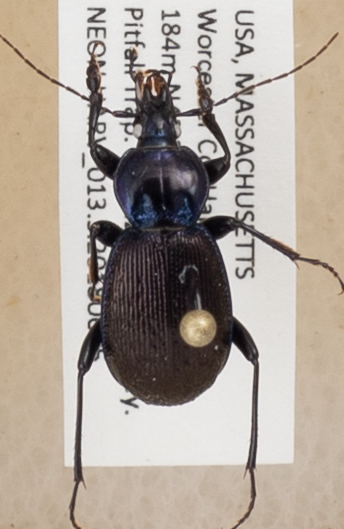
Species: Sphaeroderus stenostomus lecontei
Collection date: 2018-06-05
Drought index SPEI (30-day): -1.45
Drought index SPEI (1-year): -0.316
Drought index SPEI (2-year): -0.842